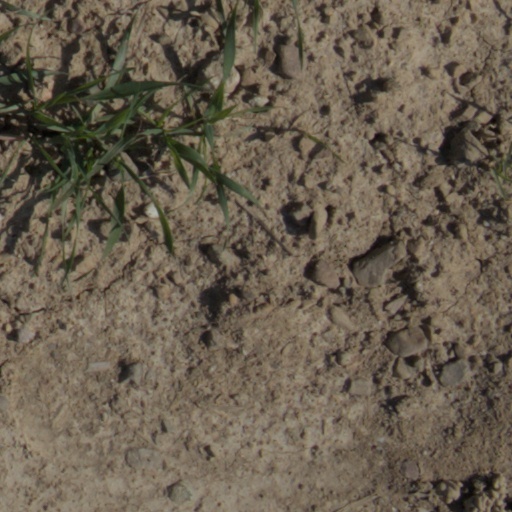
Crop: wheat